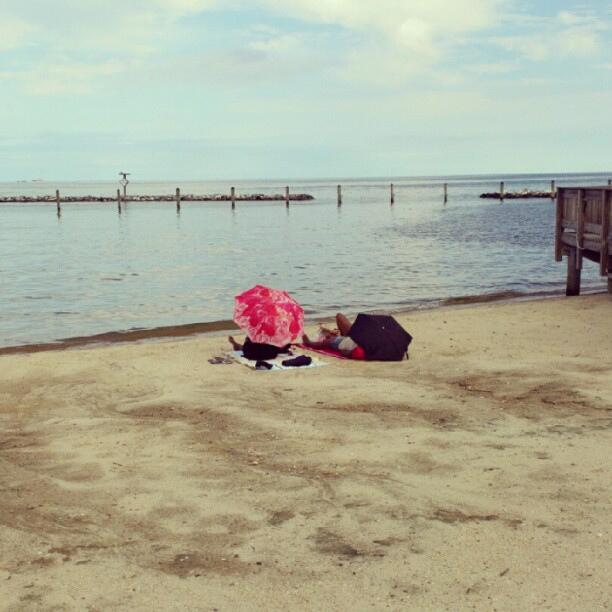
Two people lay on the beach under umbrellas facing the water.